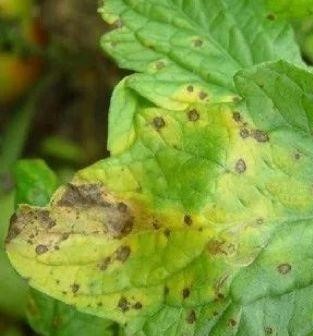
Plant: Tomato
Disease: tomato septoria leaf spot